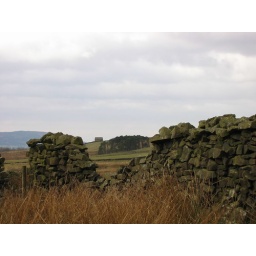
Old barn &amp;amp; stand of trees framed by the tumbled down wall